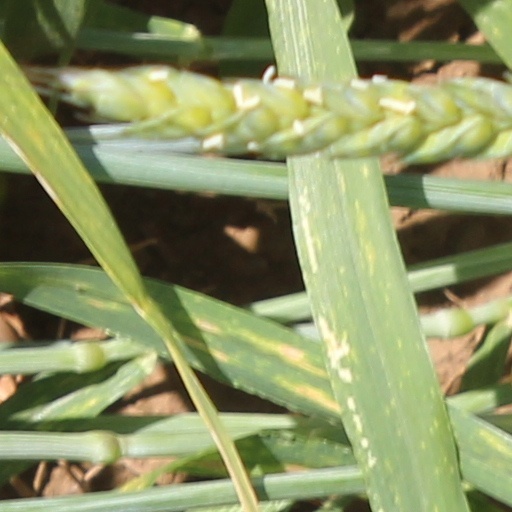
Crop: wheat